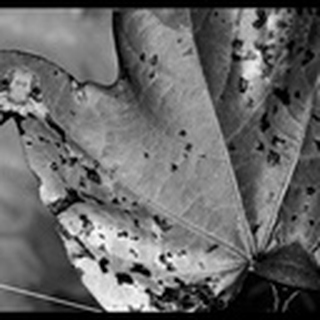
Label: cotton_bacterial_blight